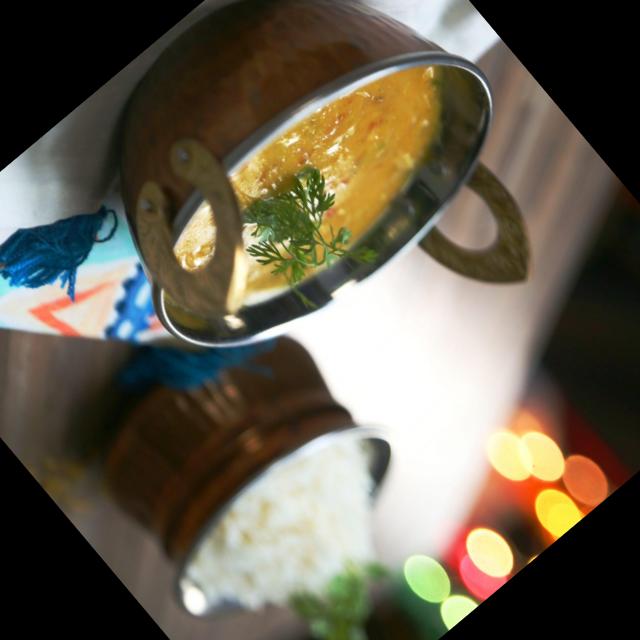
Dish: dal_makhani